BETASOM

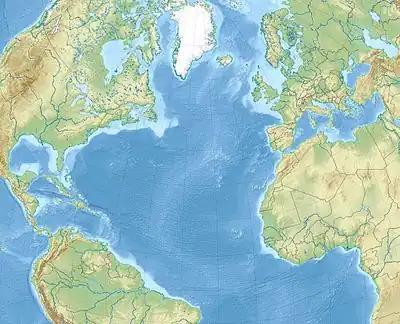

Between February and March 1942, five BETASOM submarines (along with six German U-boats) took part in Operation Neuland, sinking 15 of the 45 Allied merchant ships destroyed during this operation. The top scoring BETASOM aces, Gianfranco Gazzana-Priaroggia (90,601 GRT sunk) and Carlo Fecia di Cossato (96,553 GRT sunk), were among the few Italian recipients of the Knight's Cross of the Iron Cross. Gazzana-Priaroggia's boat, , was the top-scoring non-German submarine of World War II, with 17 ships sunk totalling 120,243 GRT. Another notable Betasom commander was Salvatore Todaro, known for his habit of towing to safety the lifeboats containing the survivors of ships he had sunk.